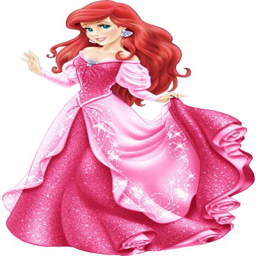
film character in a new sparkling pink dress